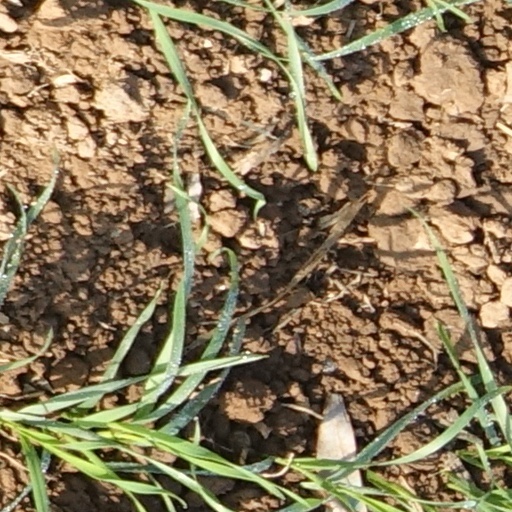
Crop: wheat